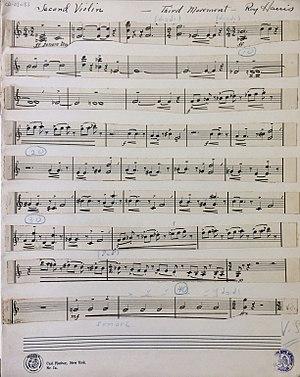
Roy Harris, Quatour n°2, version 1 (Bibliothèque du Conservatoire royal de Bruxelles, B-Bc, CR-02083)
Le fonds Laurent Halleux est le legs des partitions imprimées et manuscrites ayant appartenu au violoniste belge Laurent Halleux, fait par sa fille, Suzanne Keller-Halleux, à la bibliothèque du Conservatoire royal de Bruxelles.